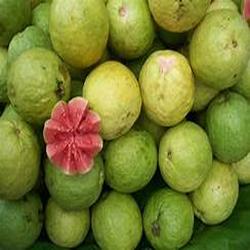
Label: Guava